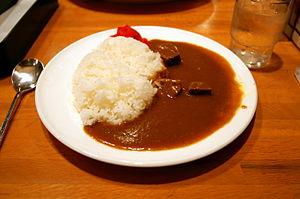
Le curry japonais parfois appelé karī est l'un des plats les plus populaires au Japon. On a l'habitude de le servir sous trois formes principales : le riz au curry, le karē udon et le karē-pan. Il est habituellement plus épais et a un goût plus doux et moins épicé que son équivalent indien.